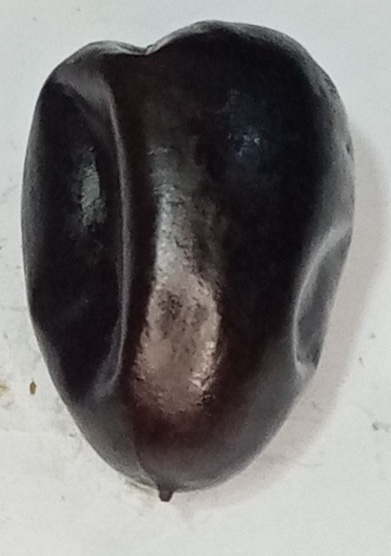
Variety: kupro
Size: large
Grade: grade-1